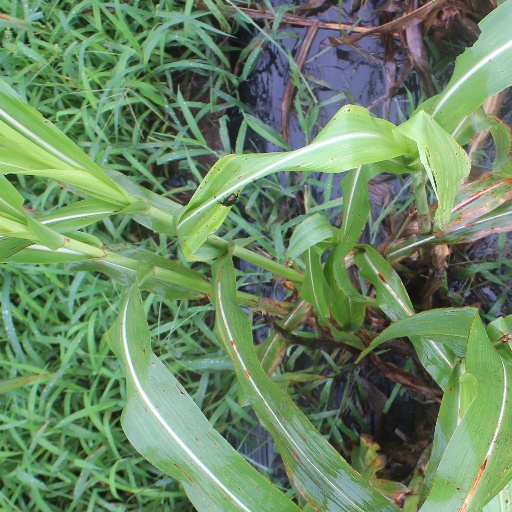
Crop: sorghum